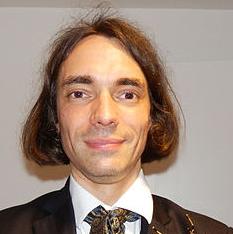
Age: 38